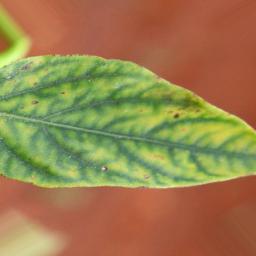
Label: nutritional